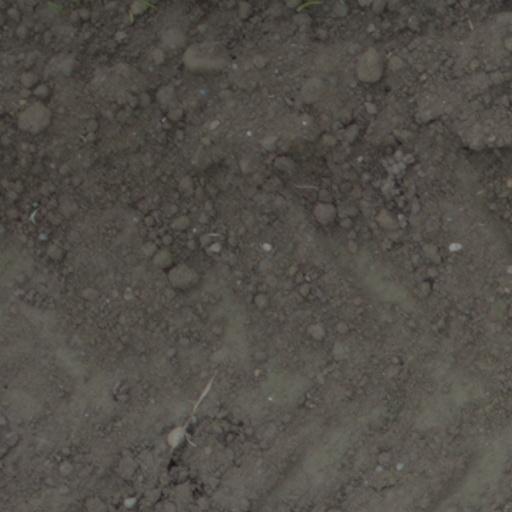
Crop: wheat